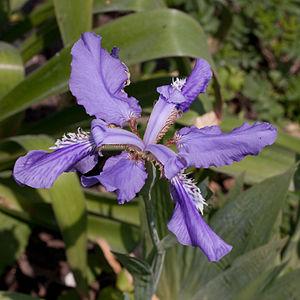
Fleur d'Iris milesii au Jardin des Plantes - Paris
L'Iris de Miles est une plante herbacée vivace de la famille des Iridacées originaire de l'Himalaya.